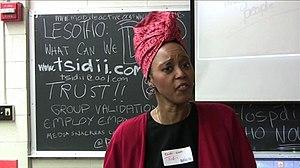
Tsidii Le Loka-Lupindo est une chanteuse afro-américaine.